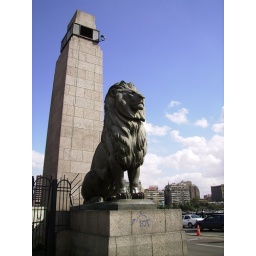
A massive lion guarding a downtown bridge over the Nile.-Cairo, Egypt